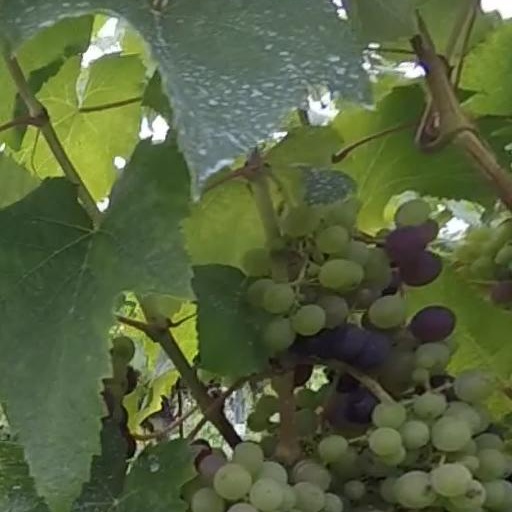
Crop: grape